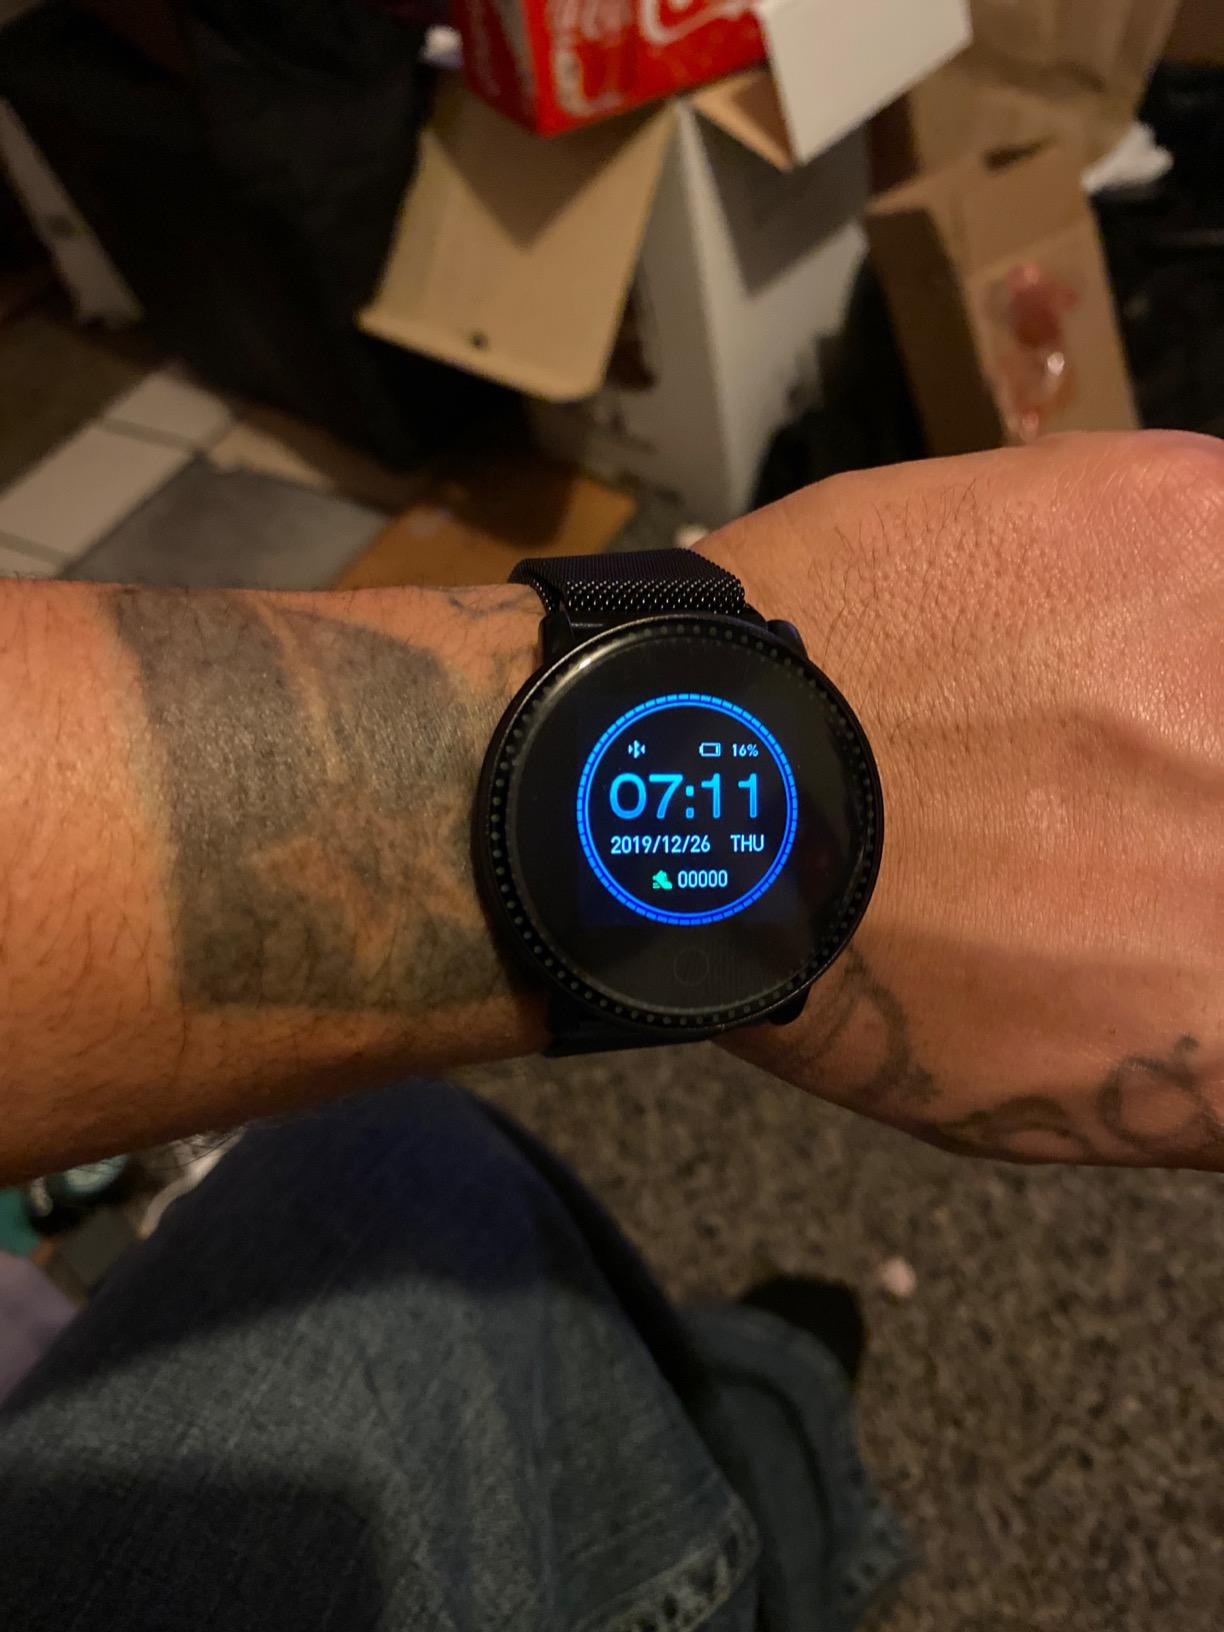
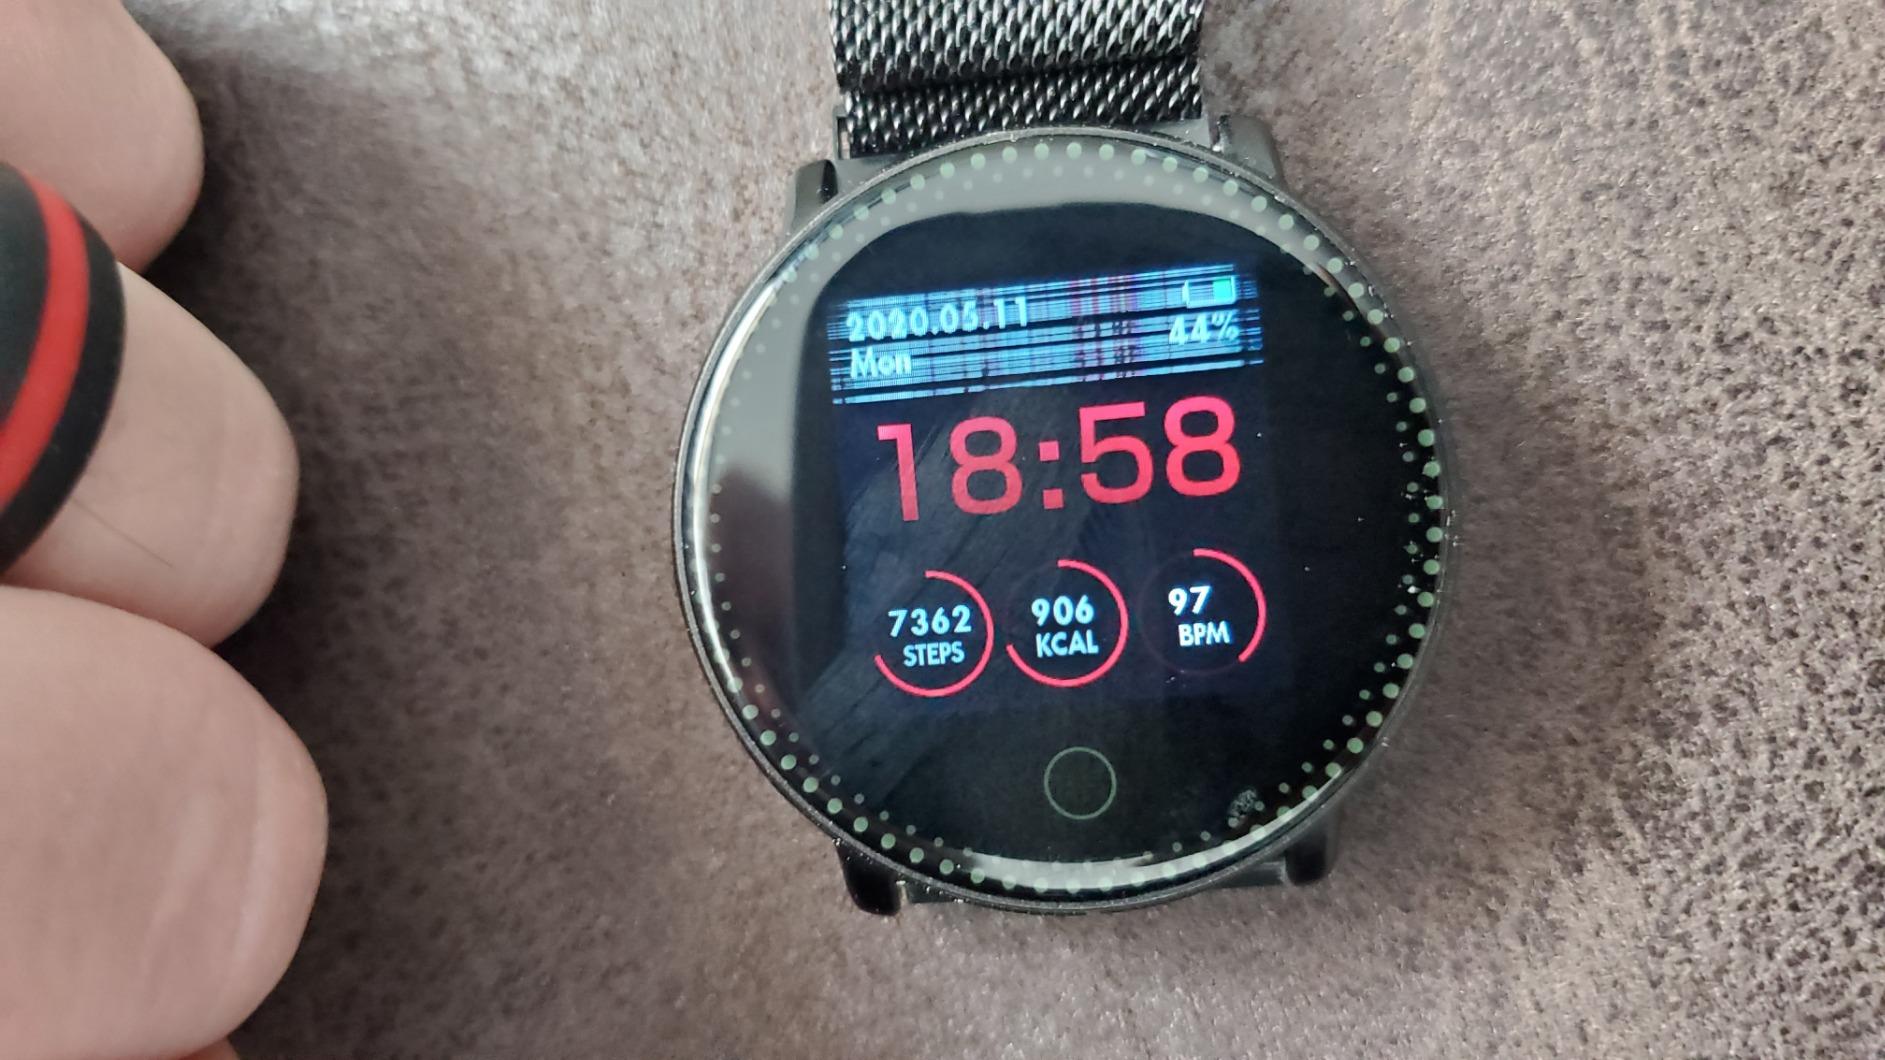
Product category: smartwatch
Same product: yes